Parachute Jump

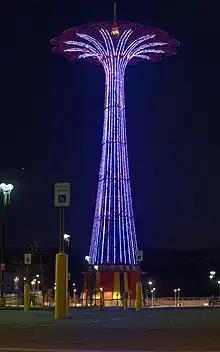
Lighting, seen at night

In 2002, the EDC started renovating the Parachute Jump for $5 million. The NYCEDC contracted engineering firm STV to rehabilitate the structure. The upper part of the tower was dismantled, about two-thirds of the original structure was taken down, some of it replaced, and the structure was painted red. The restoration was completed around July 2003. Afterward Brooklyn borough president Marty Markowitz started studying proposals to reuse or reopen the structure; an STV project manager said that the refurbished icon that "could only be appreciated during the day". In 2004, STV subcontracted Leni Schwendinger Light Projects to develop a night-time lighting concept for the Parachute Jump. Schwendinger contracted Phoster Industries for the LED portion of the lighting project. Markowitz's office, NYC Parks, the NYCEDC, Schwendinger, and STV collaborated for two years on the project, which cost $1.45 million.